Sports in Norfolk, Virginia

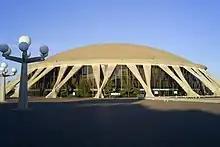
The Norfolk Scope

In April 1993, the 12,067-seat Harbor Park baseball stadium opened, hosting the Norfolk Tides Triple-A minor league baseball team. It received the honor of best minor league park in 1995 by "Baseball America".